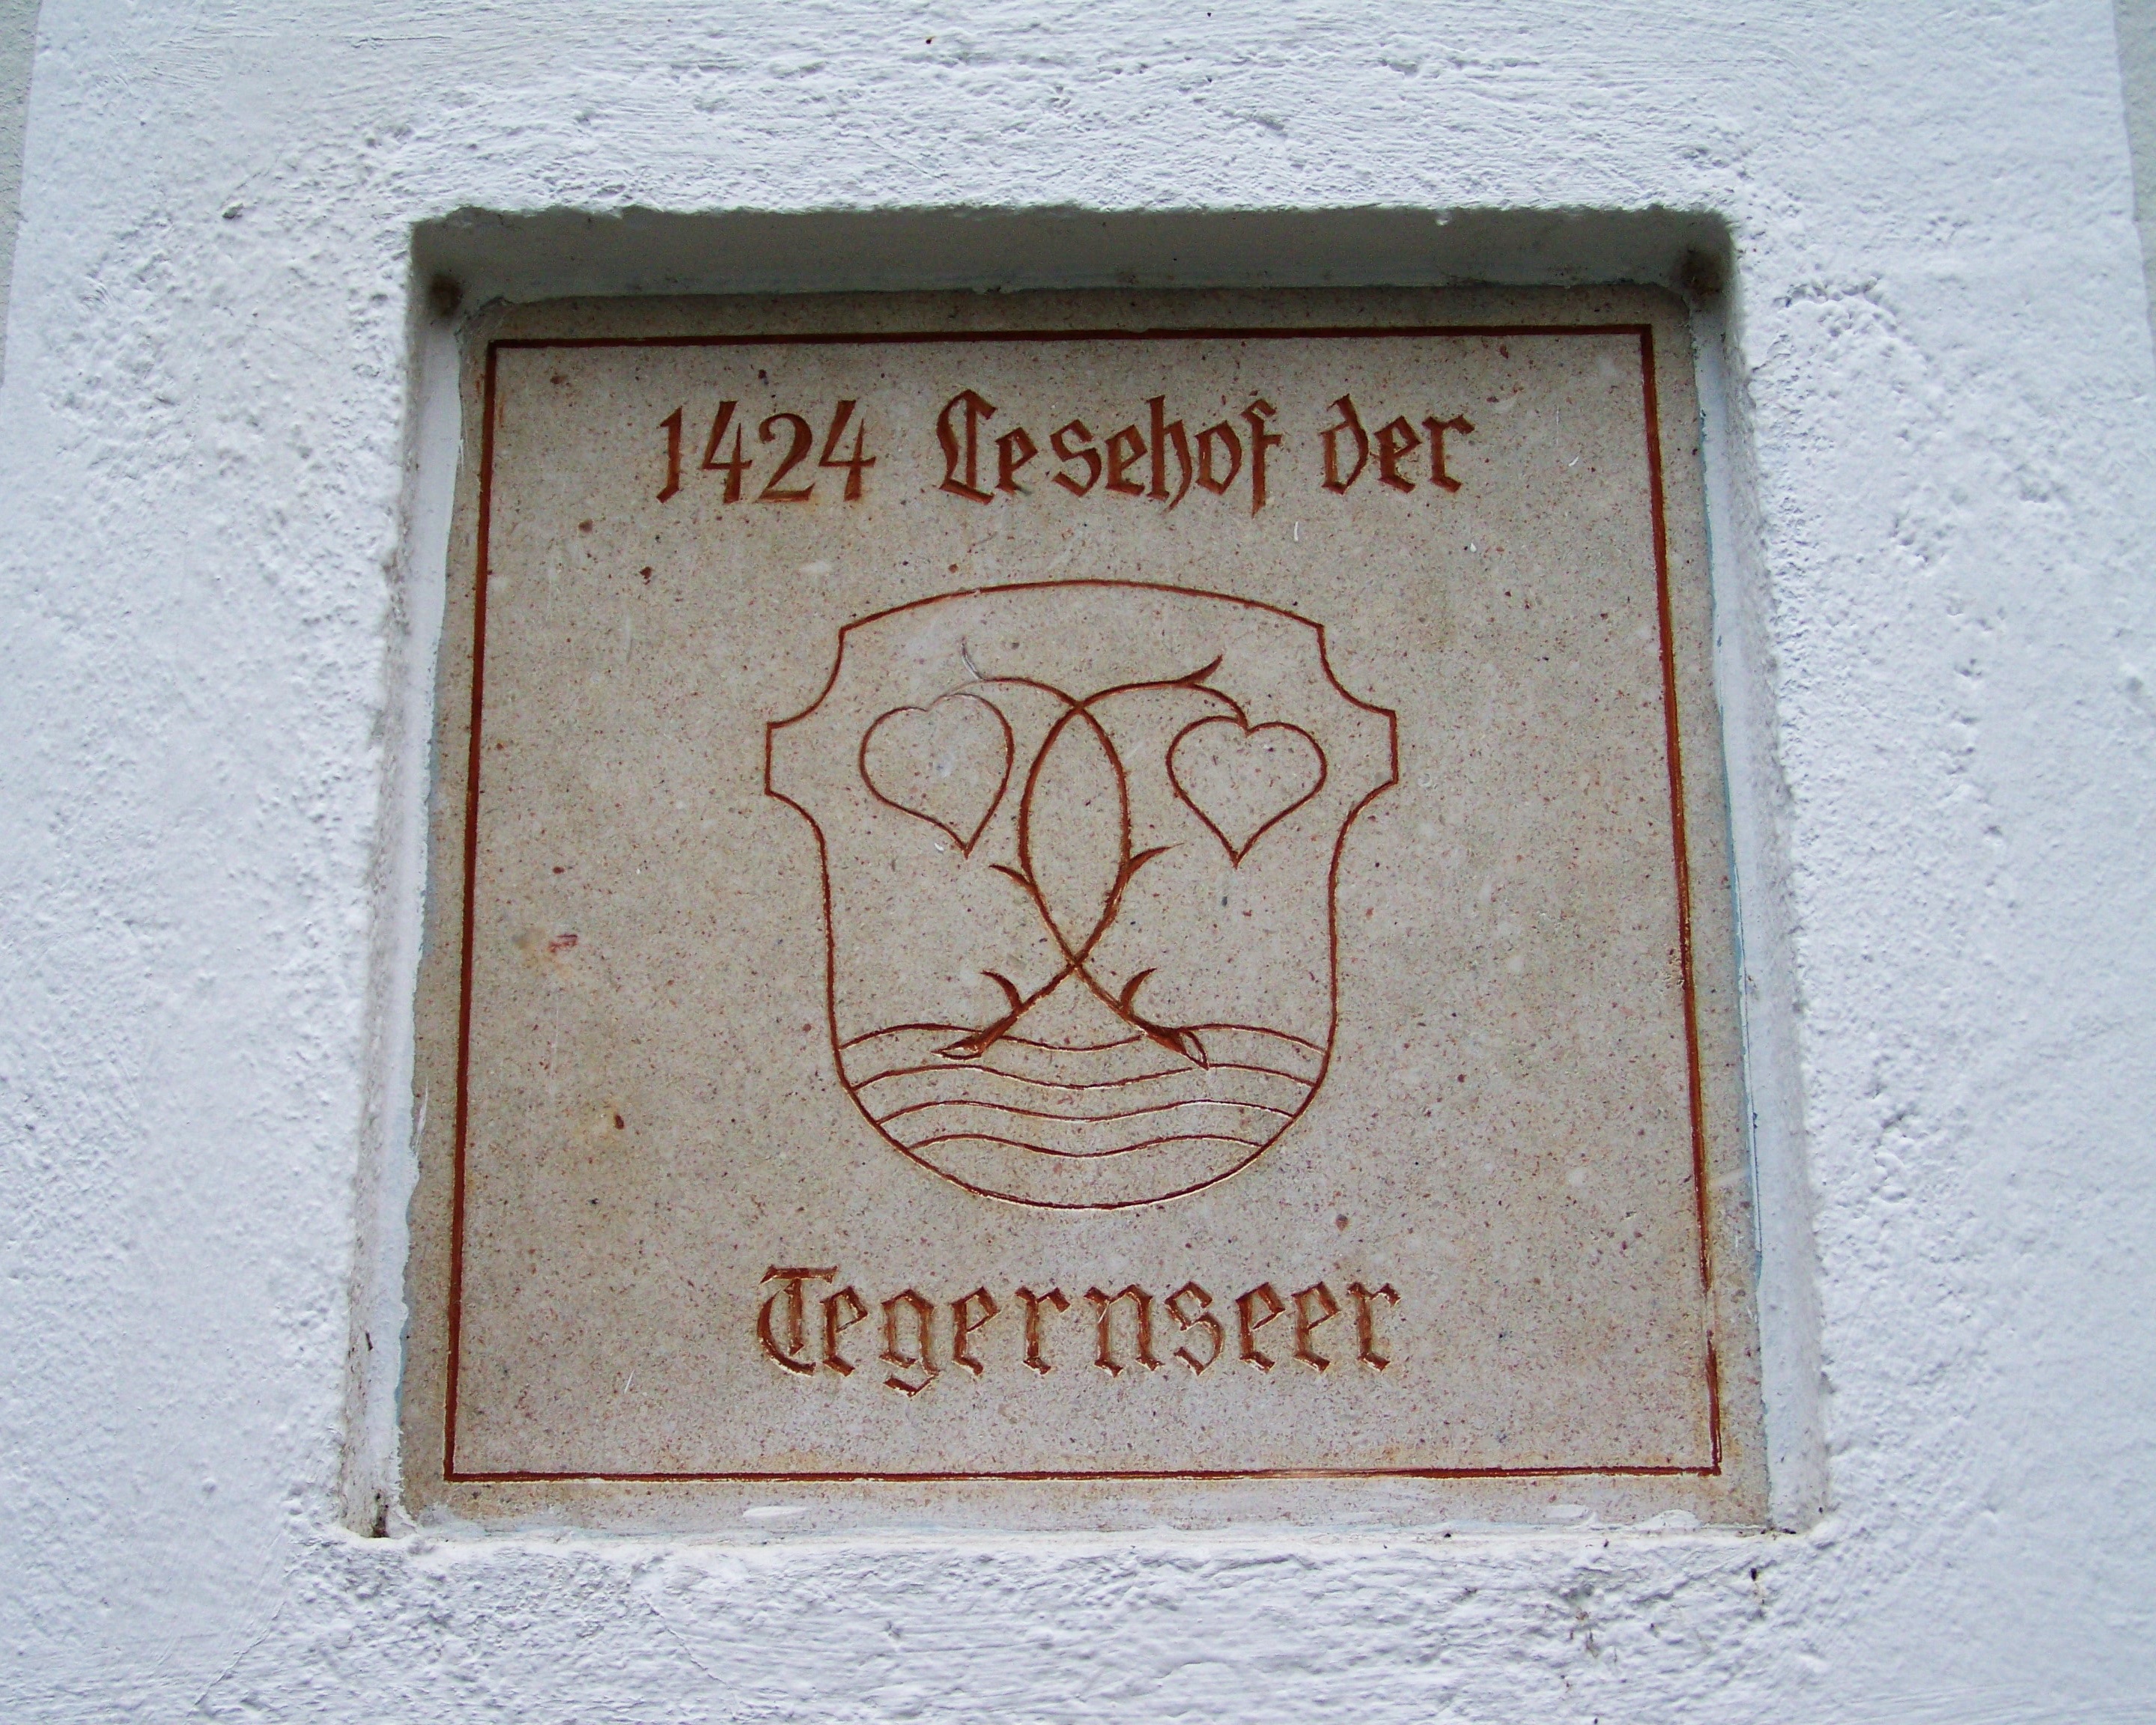
architecture, number, sign, picture frame, shape, commemorative plaque, house numbering, building ornaments, falfresk